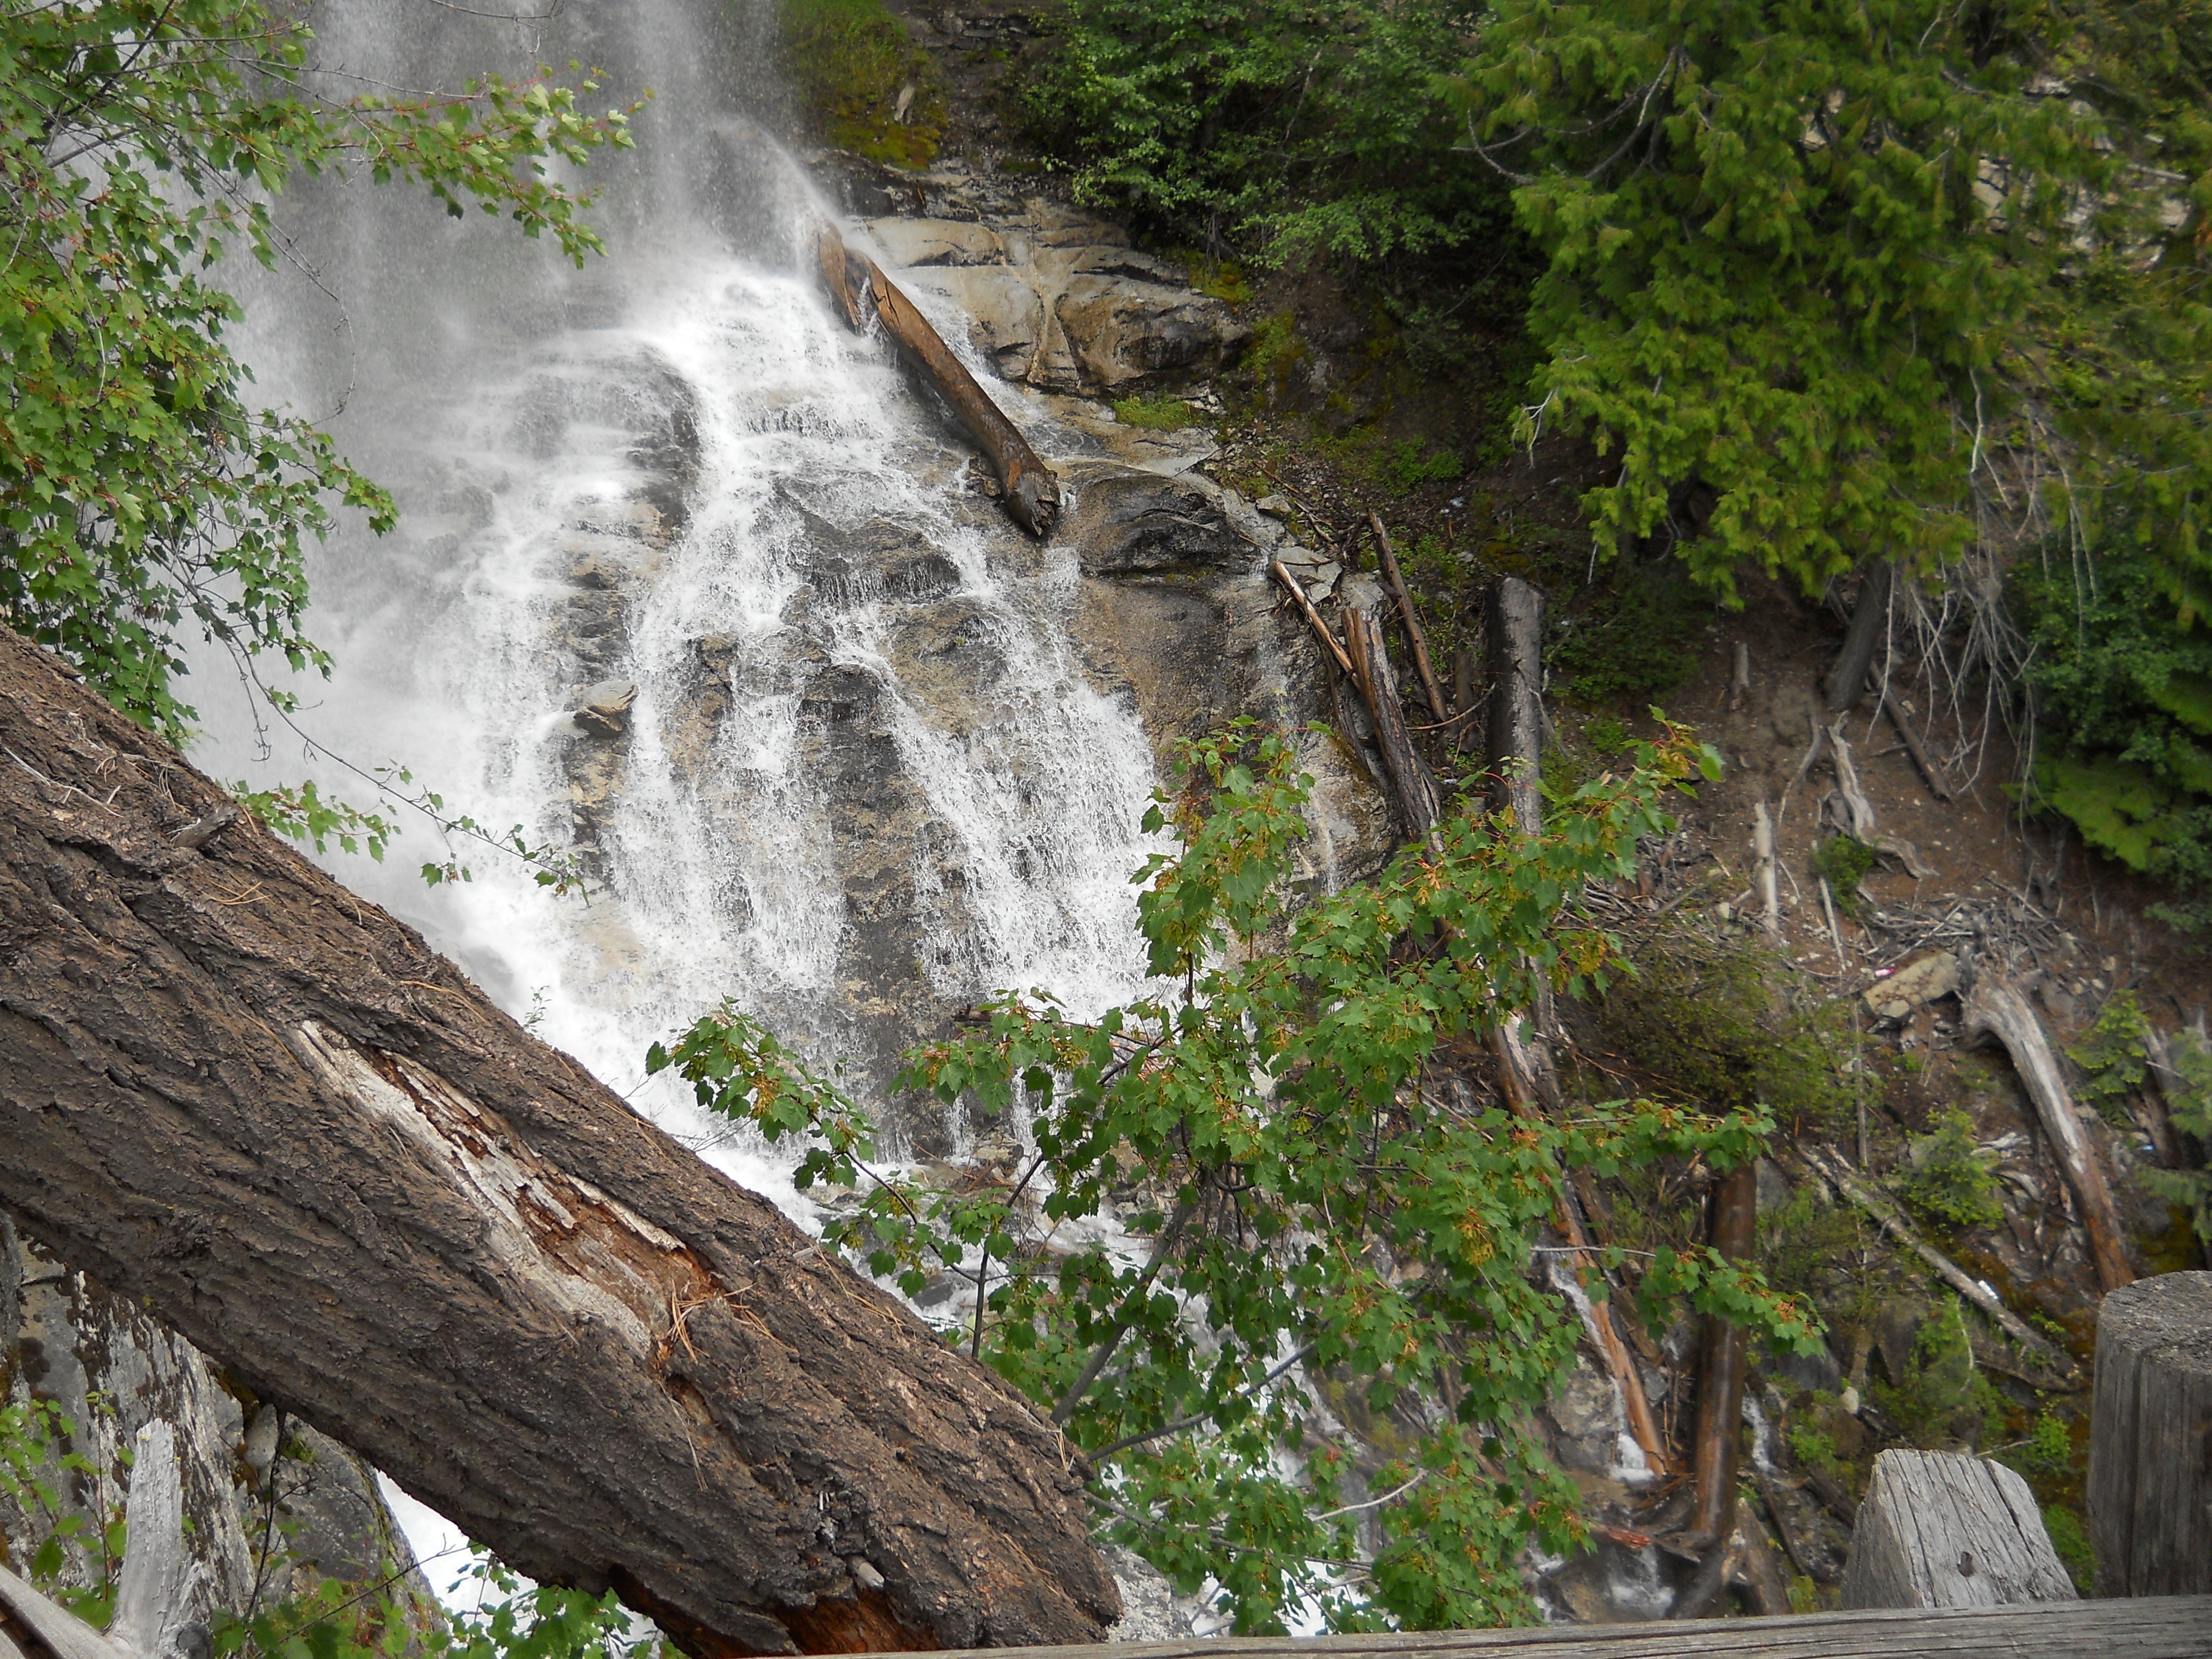
landscape, tree, water, nature, rock, waterfall, hiking, adventure, stream, flow, jungle, terrain, body of water, washington, outdoors, rainforest, ravine, water feature, geological phenomenon, silver falls